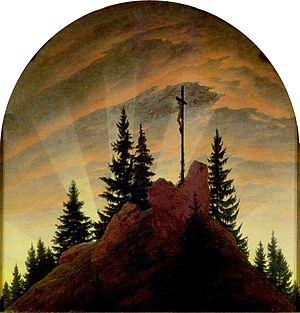
Une croix sommitale est une croix utilisée pour marquer le sommet d'une montagne. De nombreuses croix de sommet ont été érigées dans les régions catholiques et germanophones des Alpes durant la deuxième moitié du XIXᵉ siècle et la première moitié du XXᵉ siècle. Ces croix sont souvent accompagnées d'un cahier dans lequel les randonneurs peuvent laisser un message.